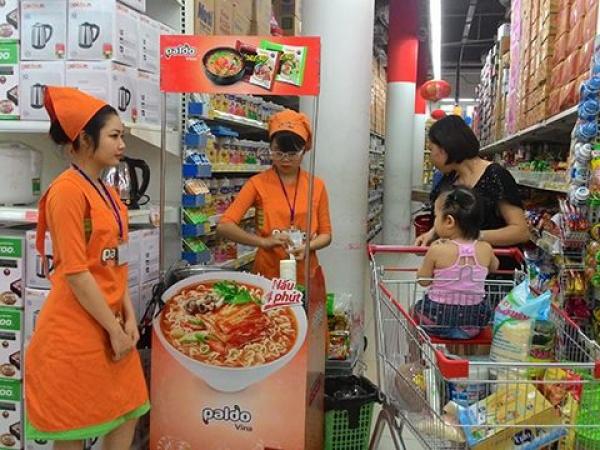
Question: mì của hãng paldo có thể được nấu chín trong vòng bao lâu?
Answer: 4 phút